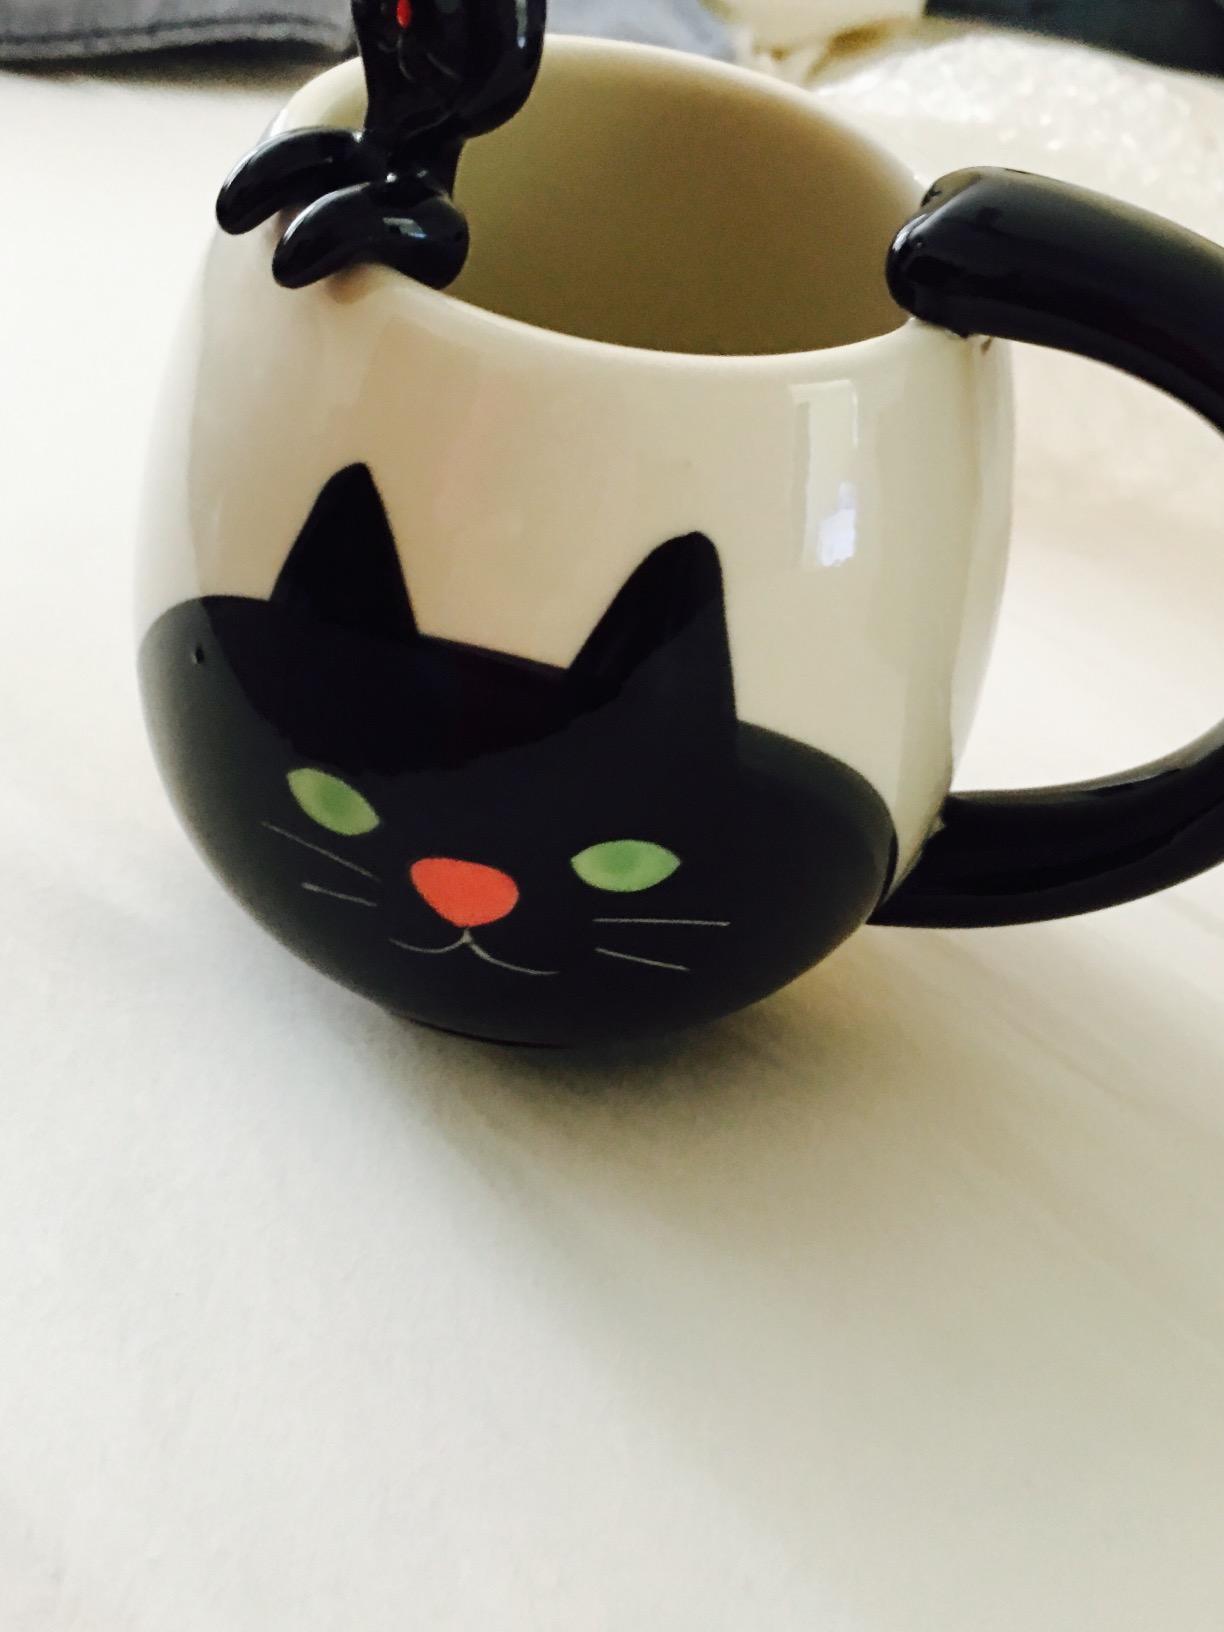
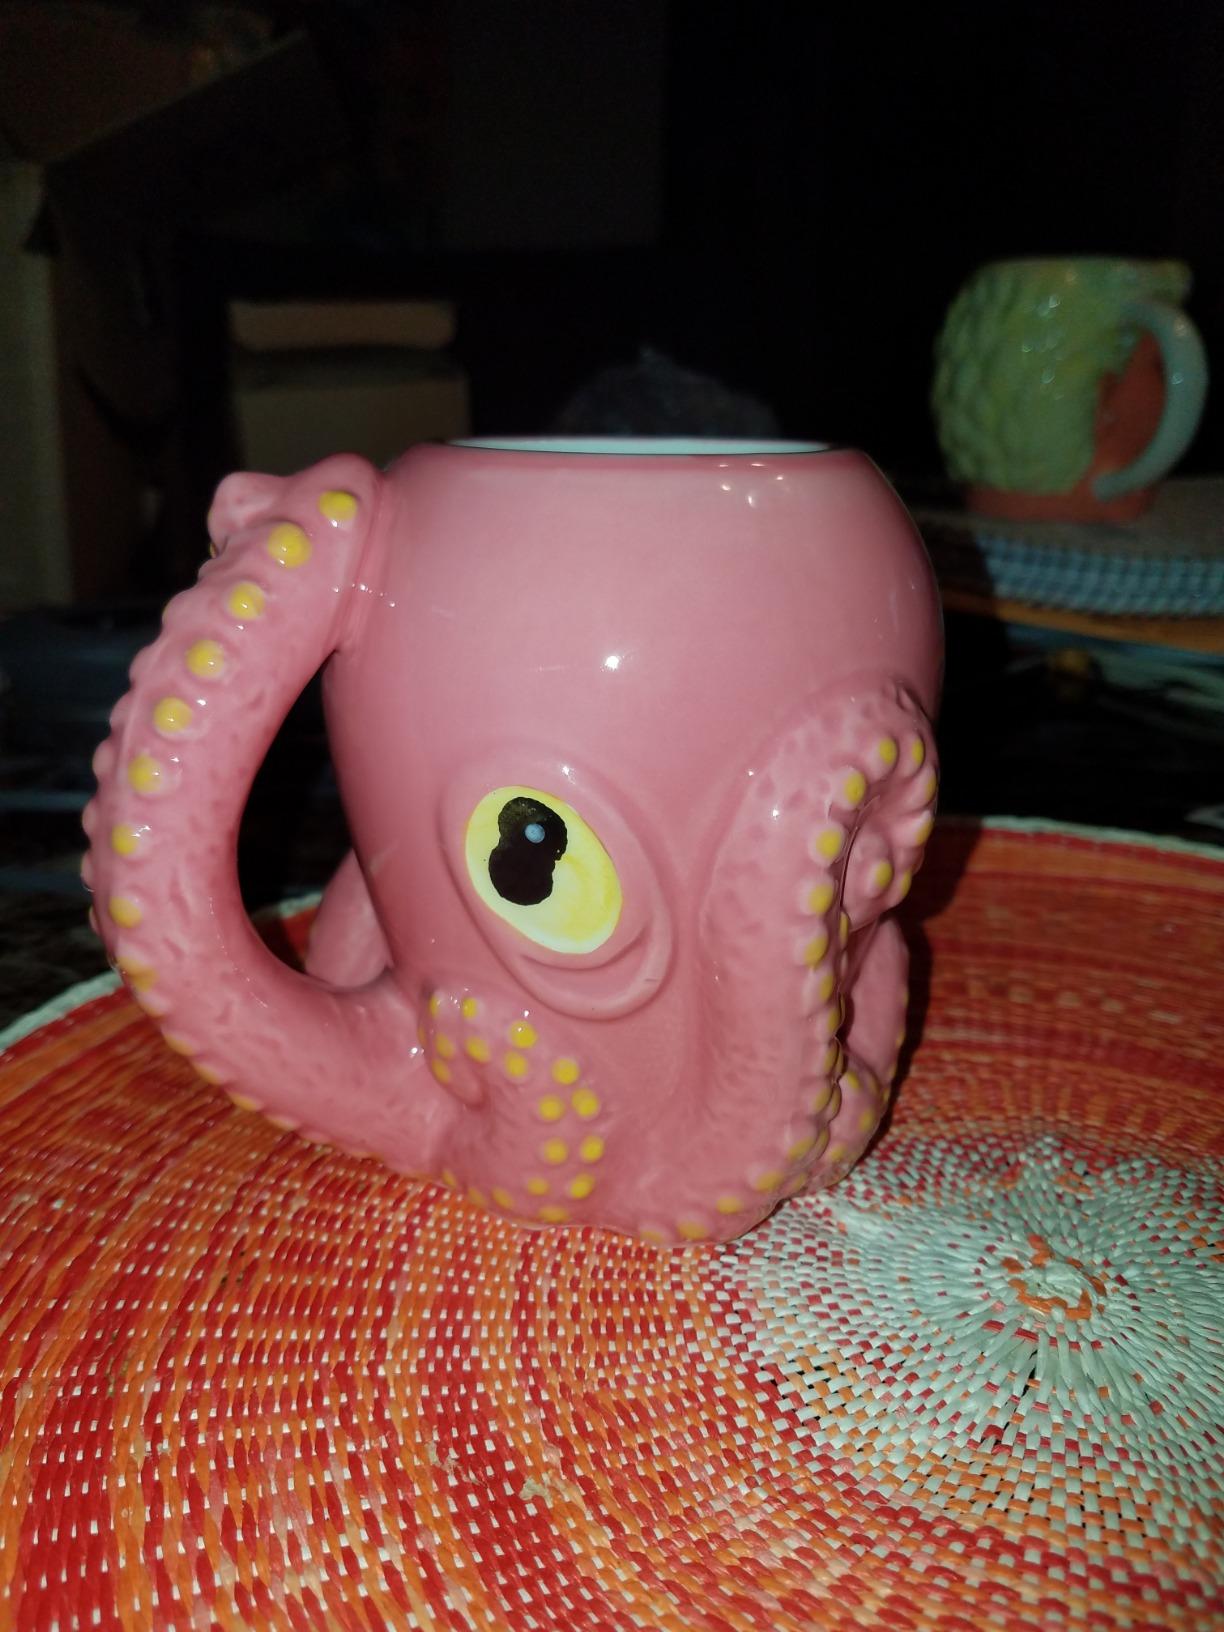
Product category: items_mug
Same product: no